Salome with the Head of John the Baptist (Luini)

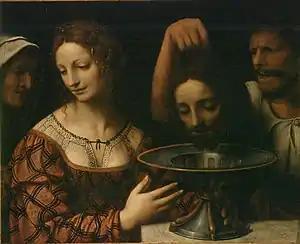
"Salome with the Head of John the Baptist" (c. 1527) by Bernardino Luini

Salome with the Head of John the Baptist is a c. 1527 oil-on-panel painting by Bernardino Luini. It was in the Imperial Gallery, in Vienna, until 1773, when it was swapped for another work and arrived in Florence, where it now hangs in the Uffizi Gallery. Six autograph variants of the work are also now in the Kunsthistorisches Museum, the Louvre, the Boston Museum of Fine Arts, the Prado Museum and Prince Borromeo's collection in Isola Bella.